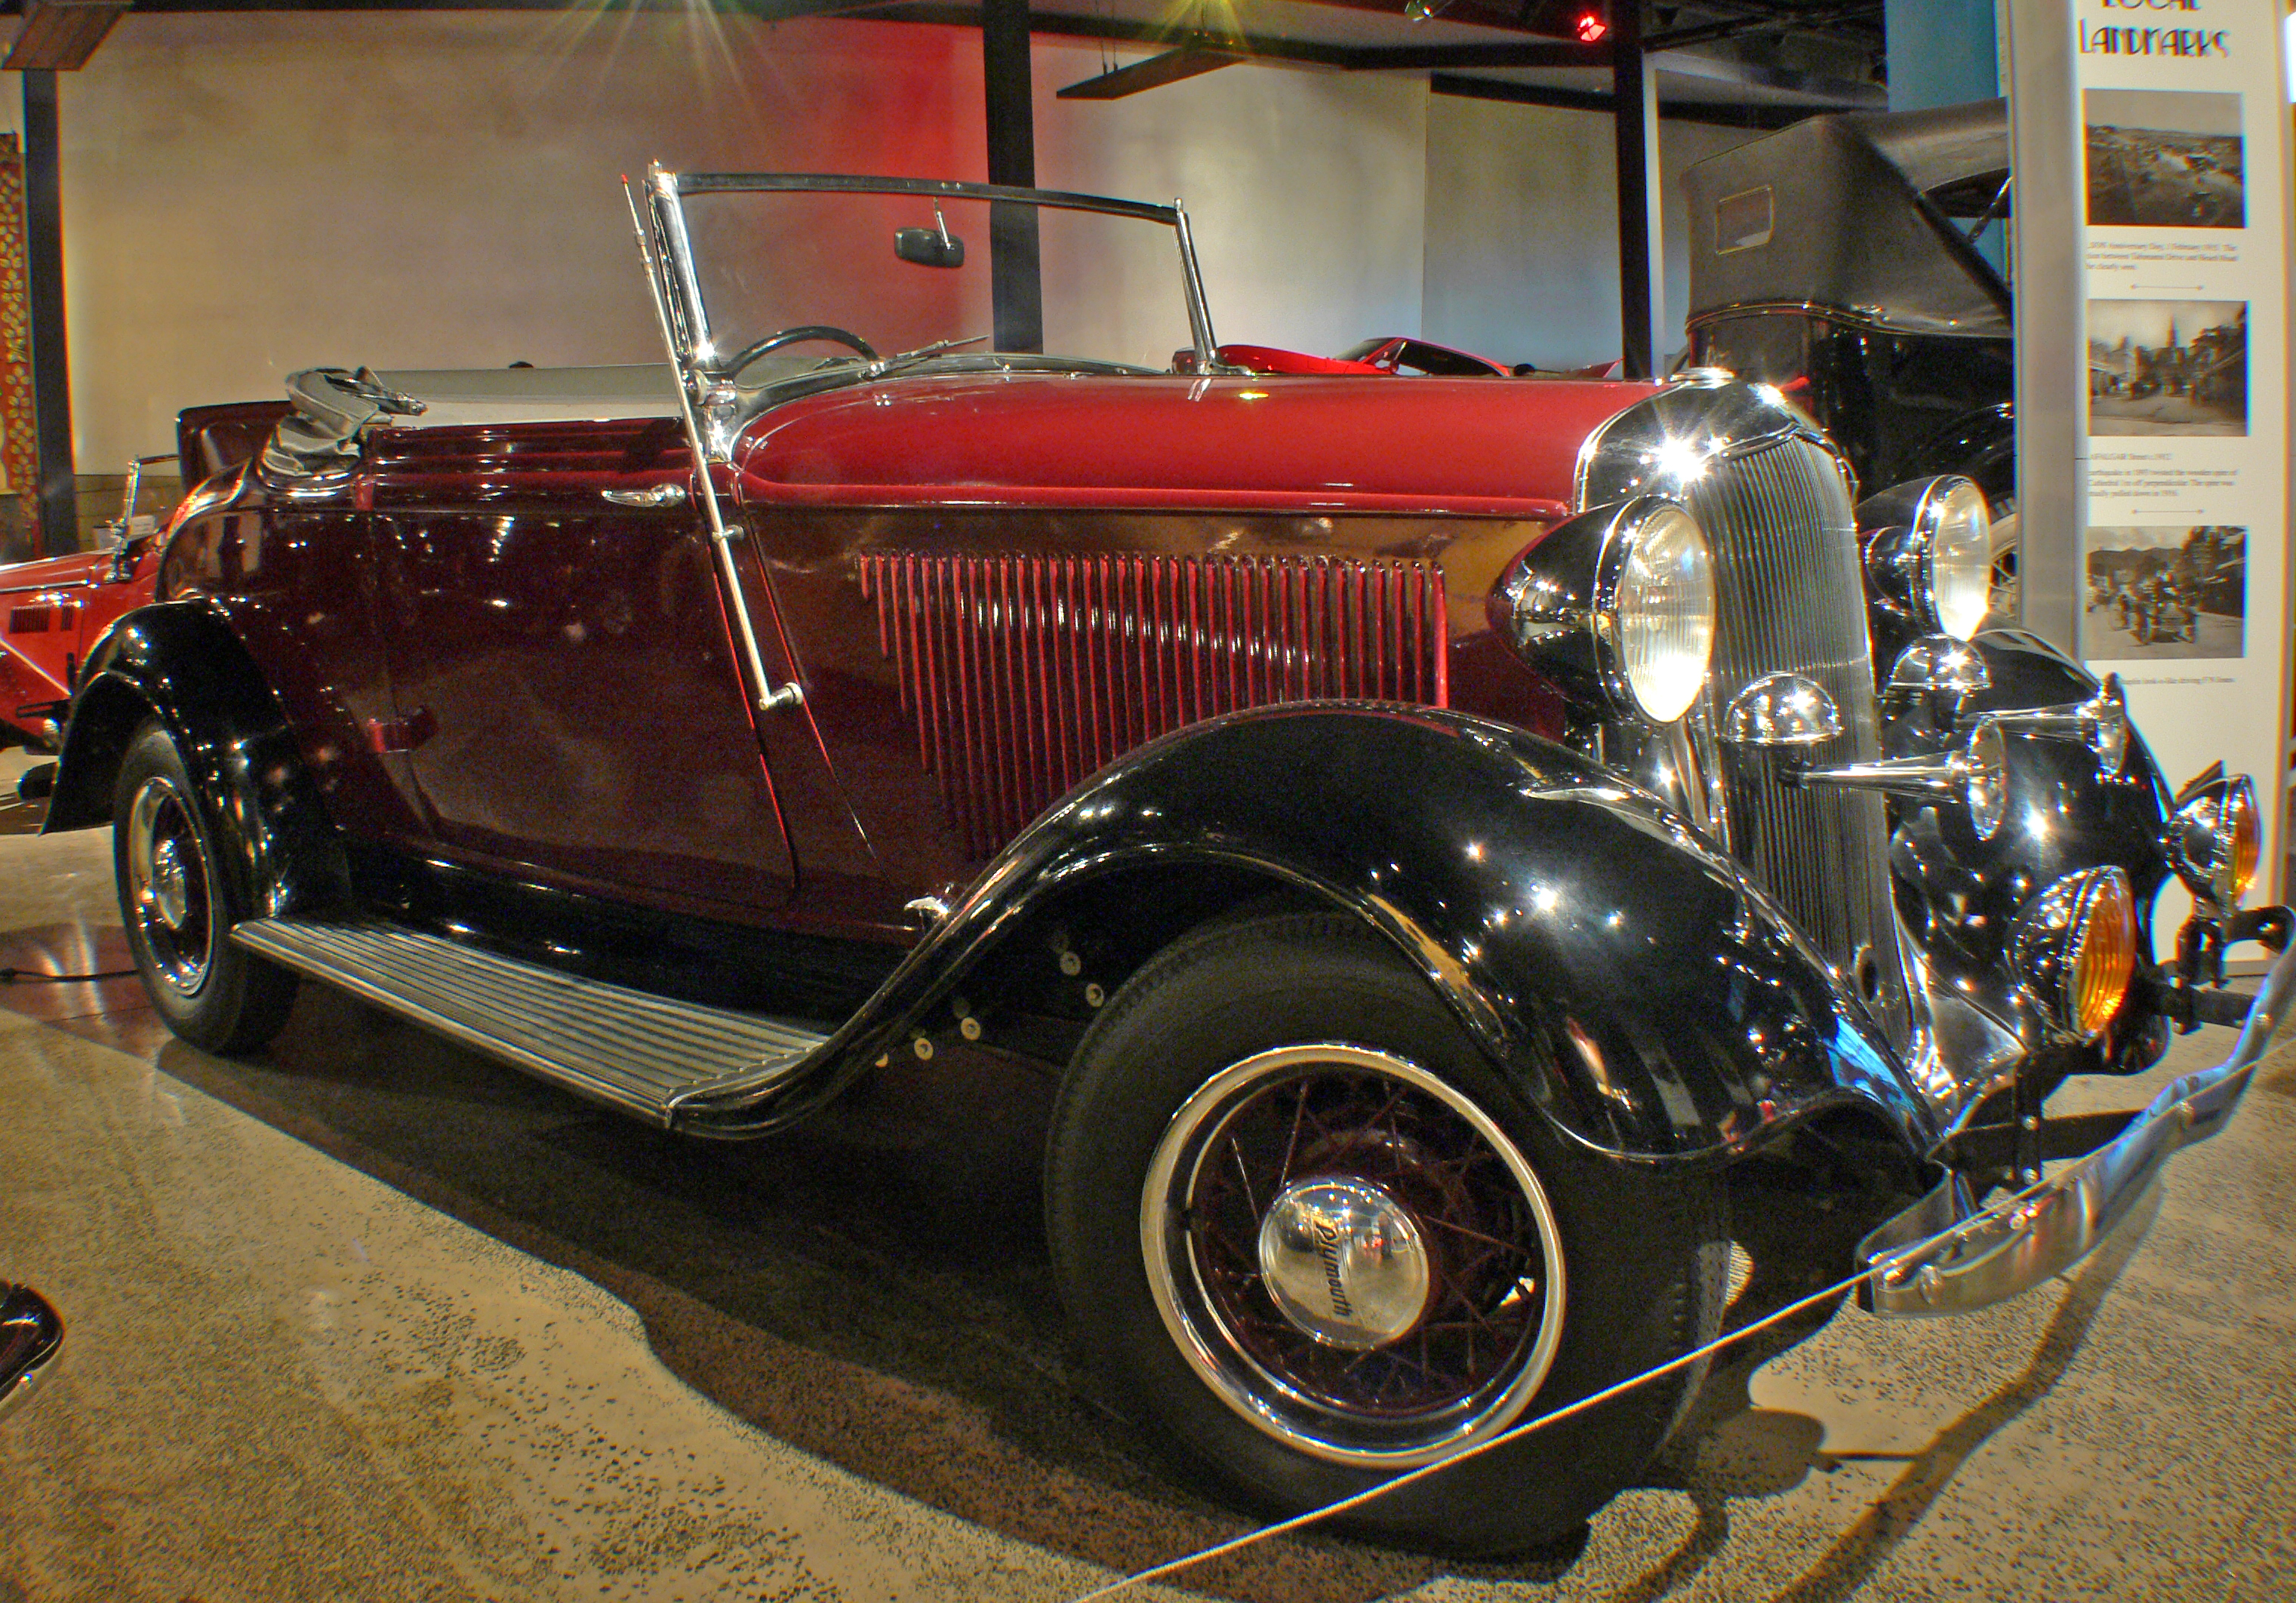
car, vehicle, motor vehicle, vintage car, chrome, ford, cars, sportscars, sedan, classic, classiccars, americancars, carmuseums, autoshows, rarecars, antique car, hot rod, auto show, land vehicle, touring car, automobile make, luxury vehicle